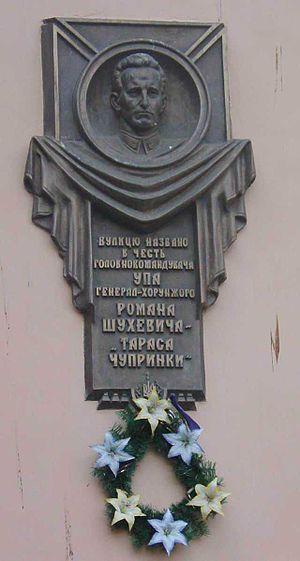
Roman Iosypovytch Choukhevytch, dit Taras ou Tchouprine, né le 17 juillet 1907 à Krakovets près de Yavoriv en royaume de Galicie et de Lodomérie et mort le 5 mars 1950 à Bilohorcha, faubourg de Lviv, est une figure majeure du nationalisme ukrainien.